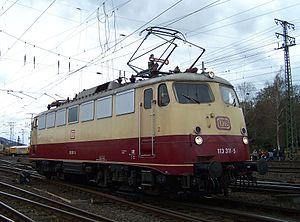
La série E 10 est un type de locomotives électriques de la Deutsche Bundesbahn, mises en service en 1952. Elles font partie du programme Einheits-Elektrolokomotiven et ont été construites pour le service des trains express. En 1968, la série a été renumérotée série 110 et 112. En 1988, les dernières locomotives 112 sont devenues des 114, et en 1991, les 112 qui restaient ont été renumérotées 113. En 2006, 38 locomotives ont été désignées 115.